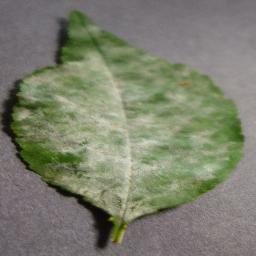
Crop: cherry
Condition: (including_sour)_powdery_mildew